Harris's List of Covent Garden Ladies

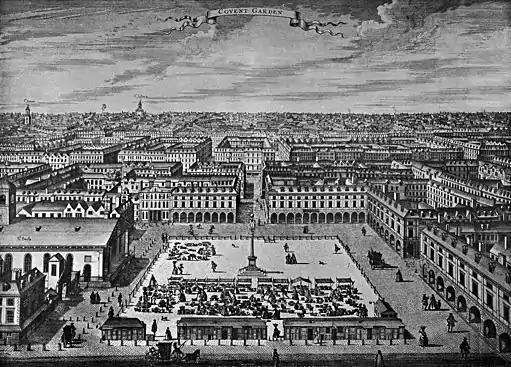
Engraving of Covent Garden by Sutton Nicholls, . The Shakespear's Head Tavern was in the northeast corner of the square ("centre right"), alongside the premises of infamous brothel-keepers like Jane Douglas.

The earliest printed editions of "Harris's List of Covent Garden Ladies" appeared after Christmas 1756. Published by "H. Ranger", the annual was advertised on the front pages of newspapers, and sold in Covent Garden and at booksellers' stalls. Each annual edition was available "sewed" in paper wrappers, which readers could later elect to have bound properly. They usually contained no more than 150 pages of relatively thin paper, on which are printed the details of between 120 and 190 sex workers then working in Covent Garden and other areas of London. Priced throughout its run at two shillings and sixpence (equivalent to about £ in ), "Harris's List" was affordable for the middle classes but expensive for a working class man.